Natan (footballer, born 2001)

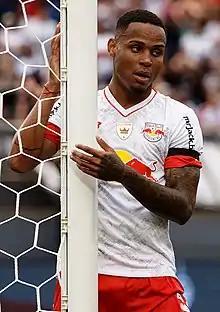
Natan with Red Bull Bragantino in 2023

Natan Bernardo de Souza (born 6 February 2001), simply known as Natan, is a Brazilian professional footballer who plays as a centre-back for La Liga side Betis.